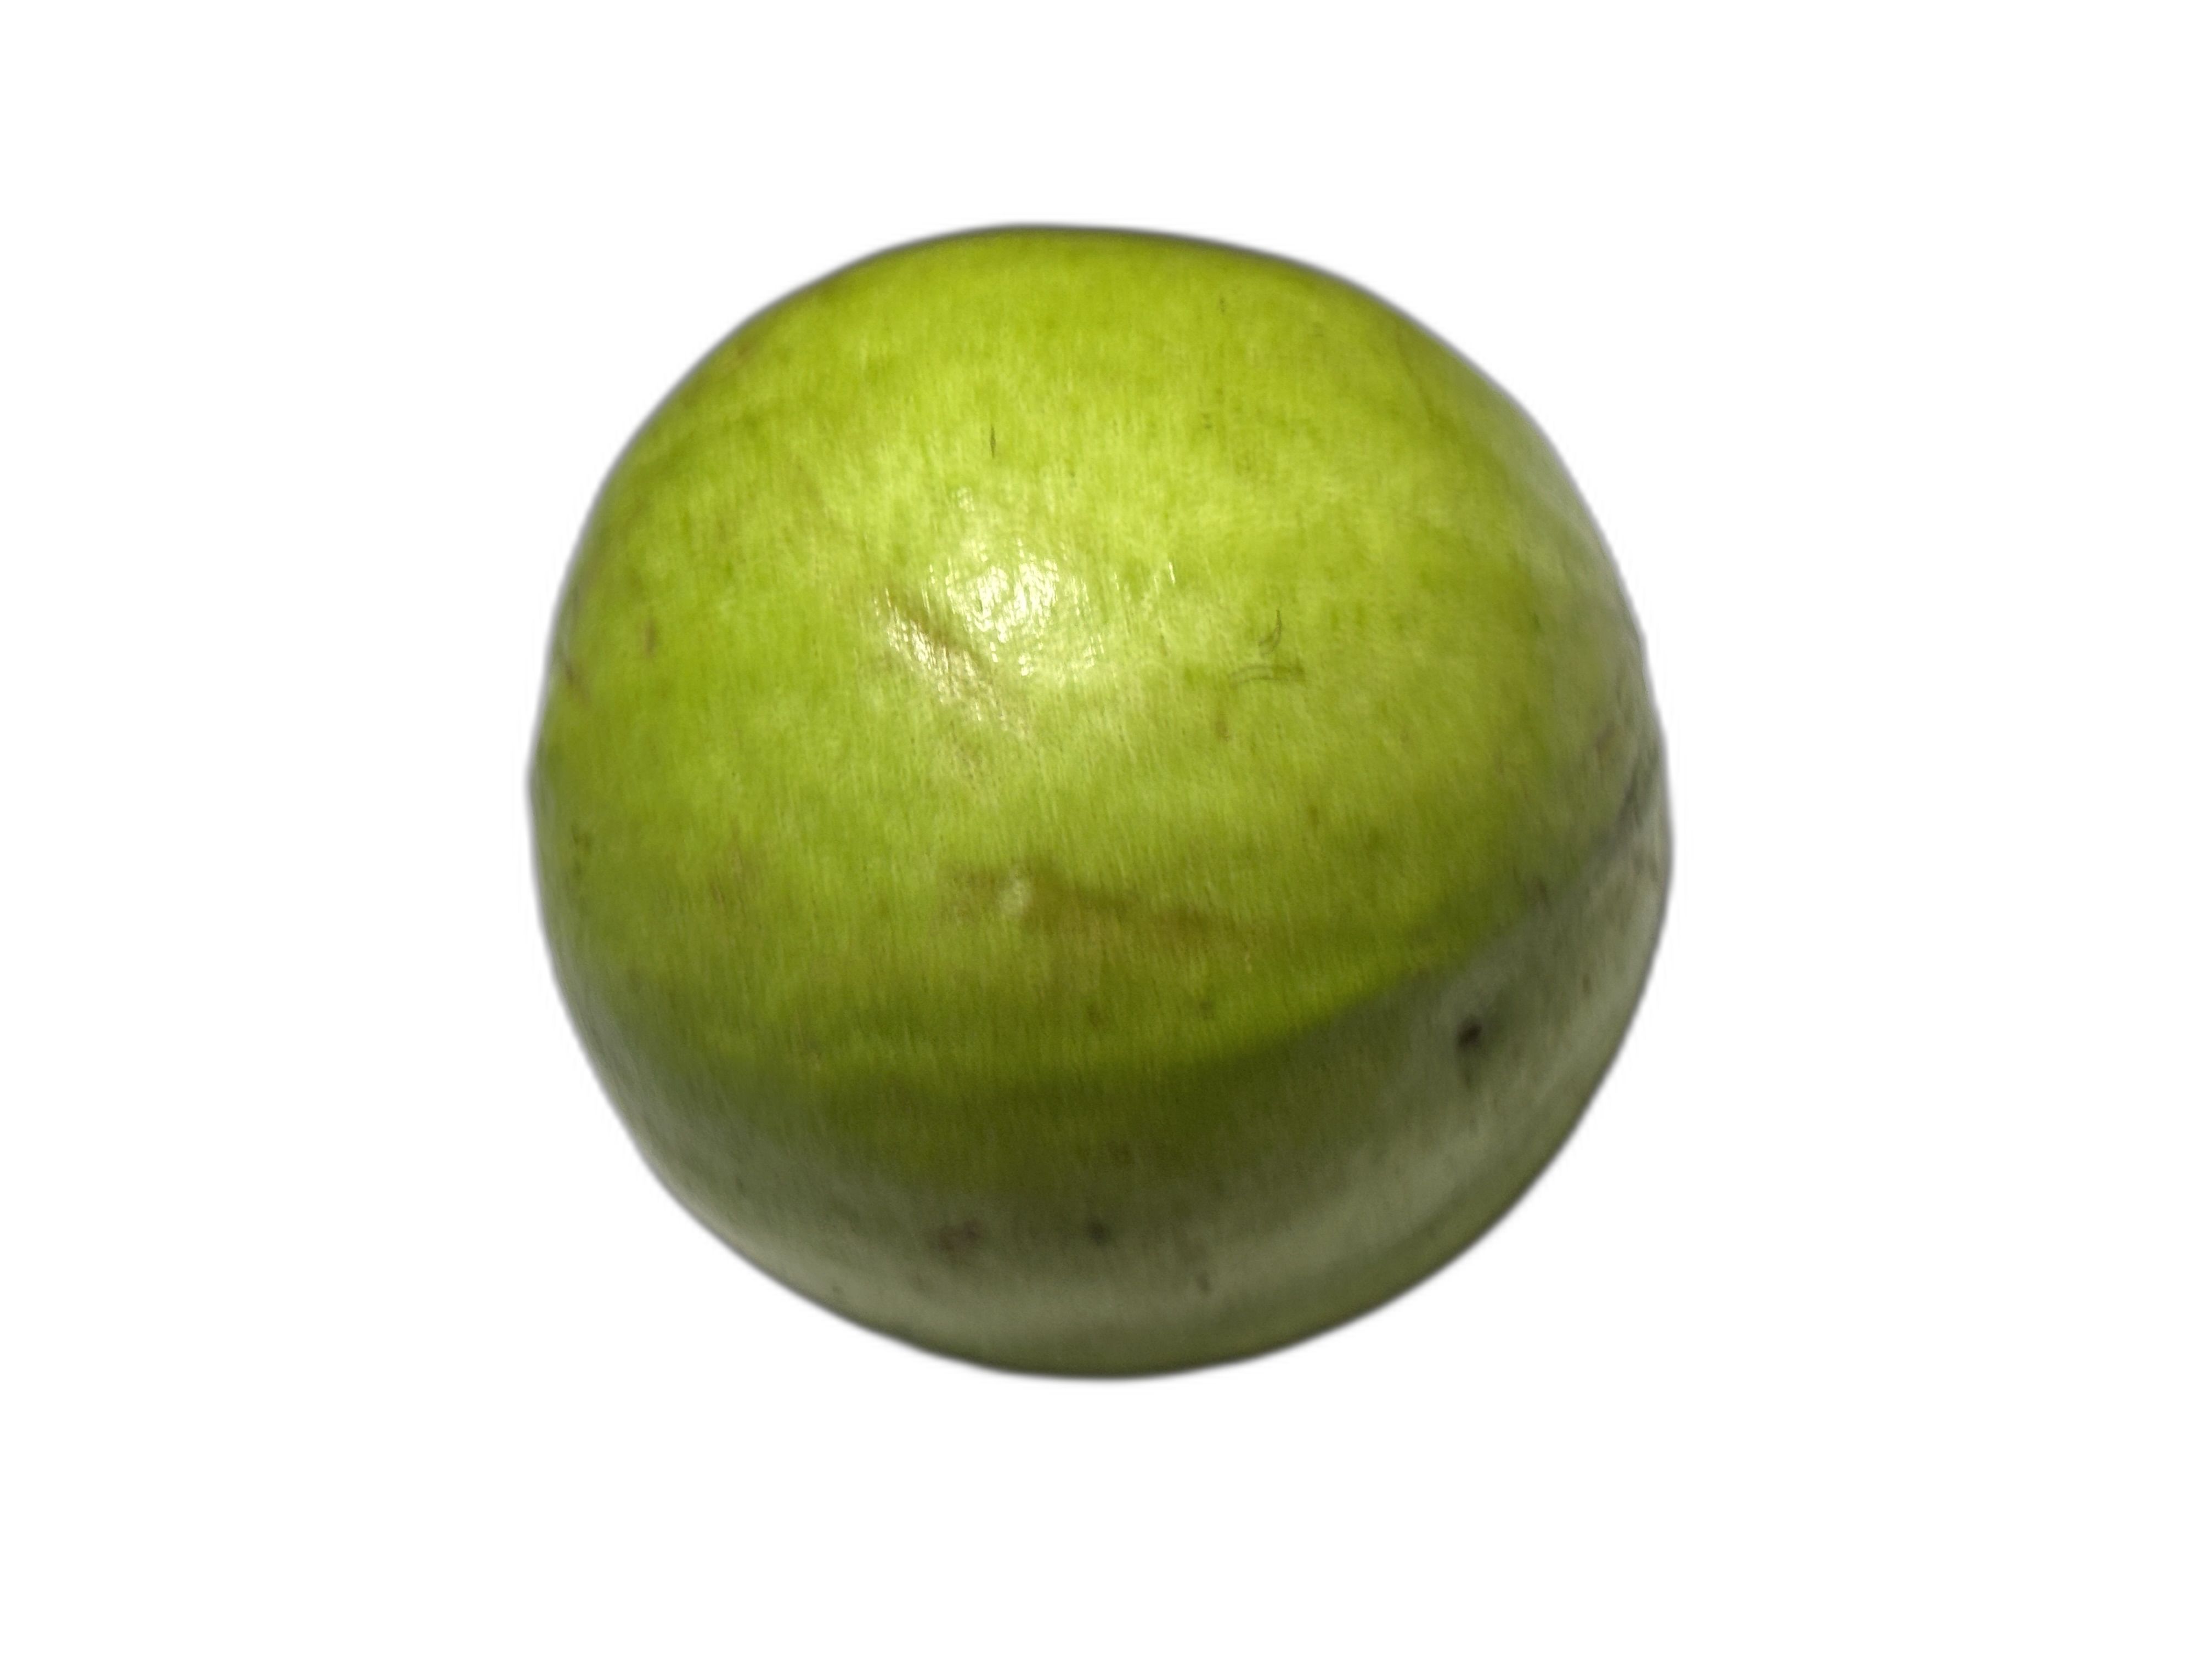
Plant part: fruit
Disease: Healthy